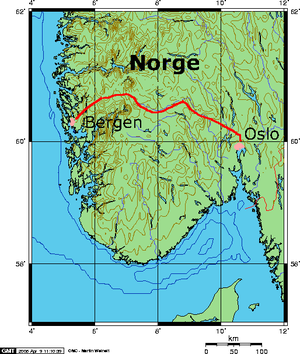
Bergen est une ville du sud-ouest de la Norvège, capitale du comté de Hordaland. Bergen est la deuxième ville du pays avec 278 121 habitants. C'est également une ville portuaire, une ville universitaire et un évêché.